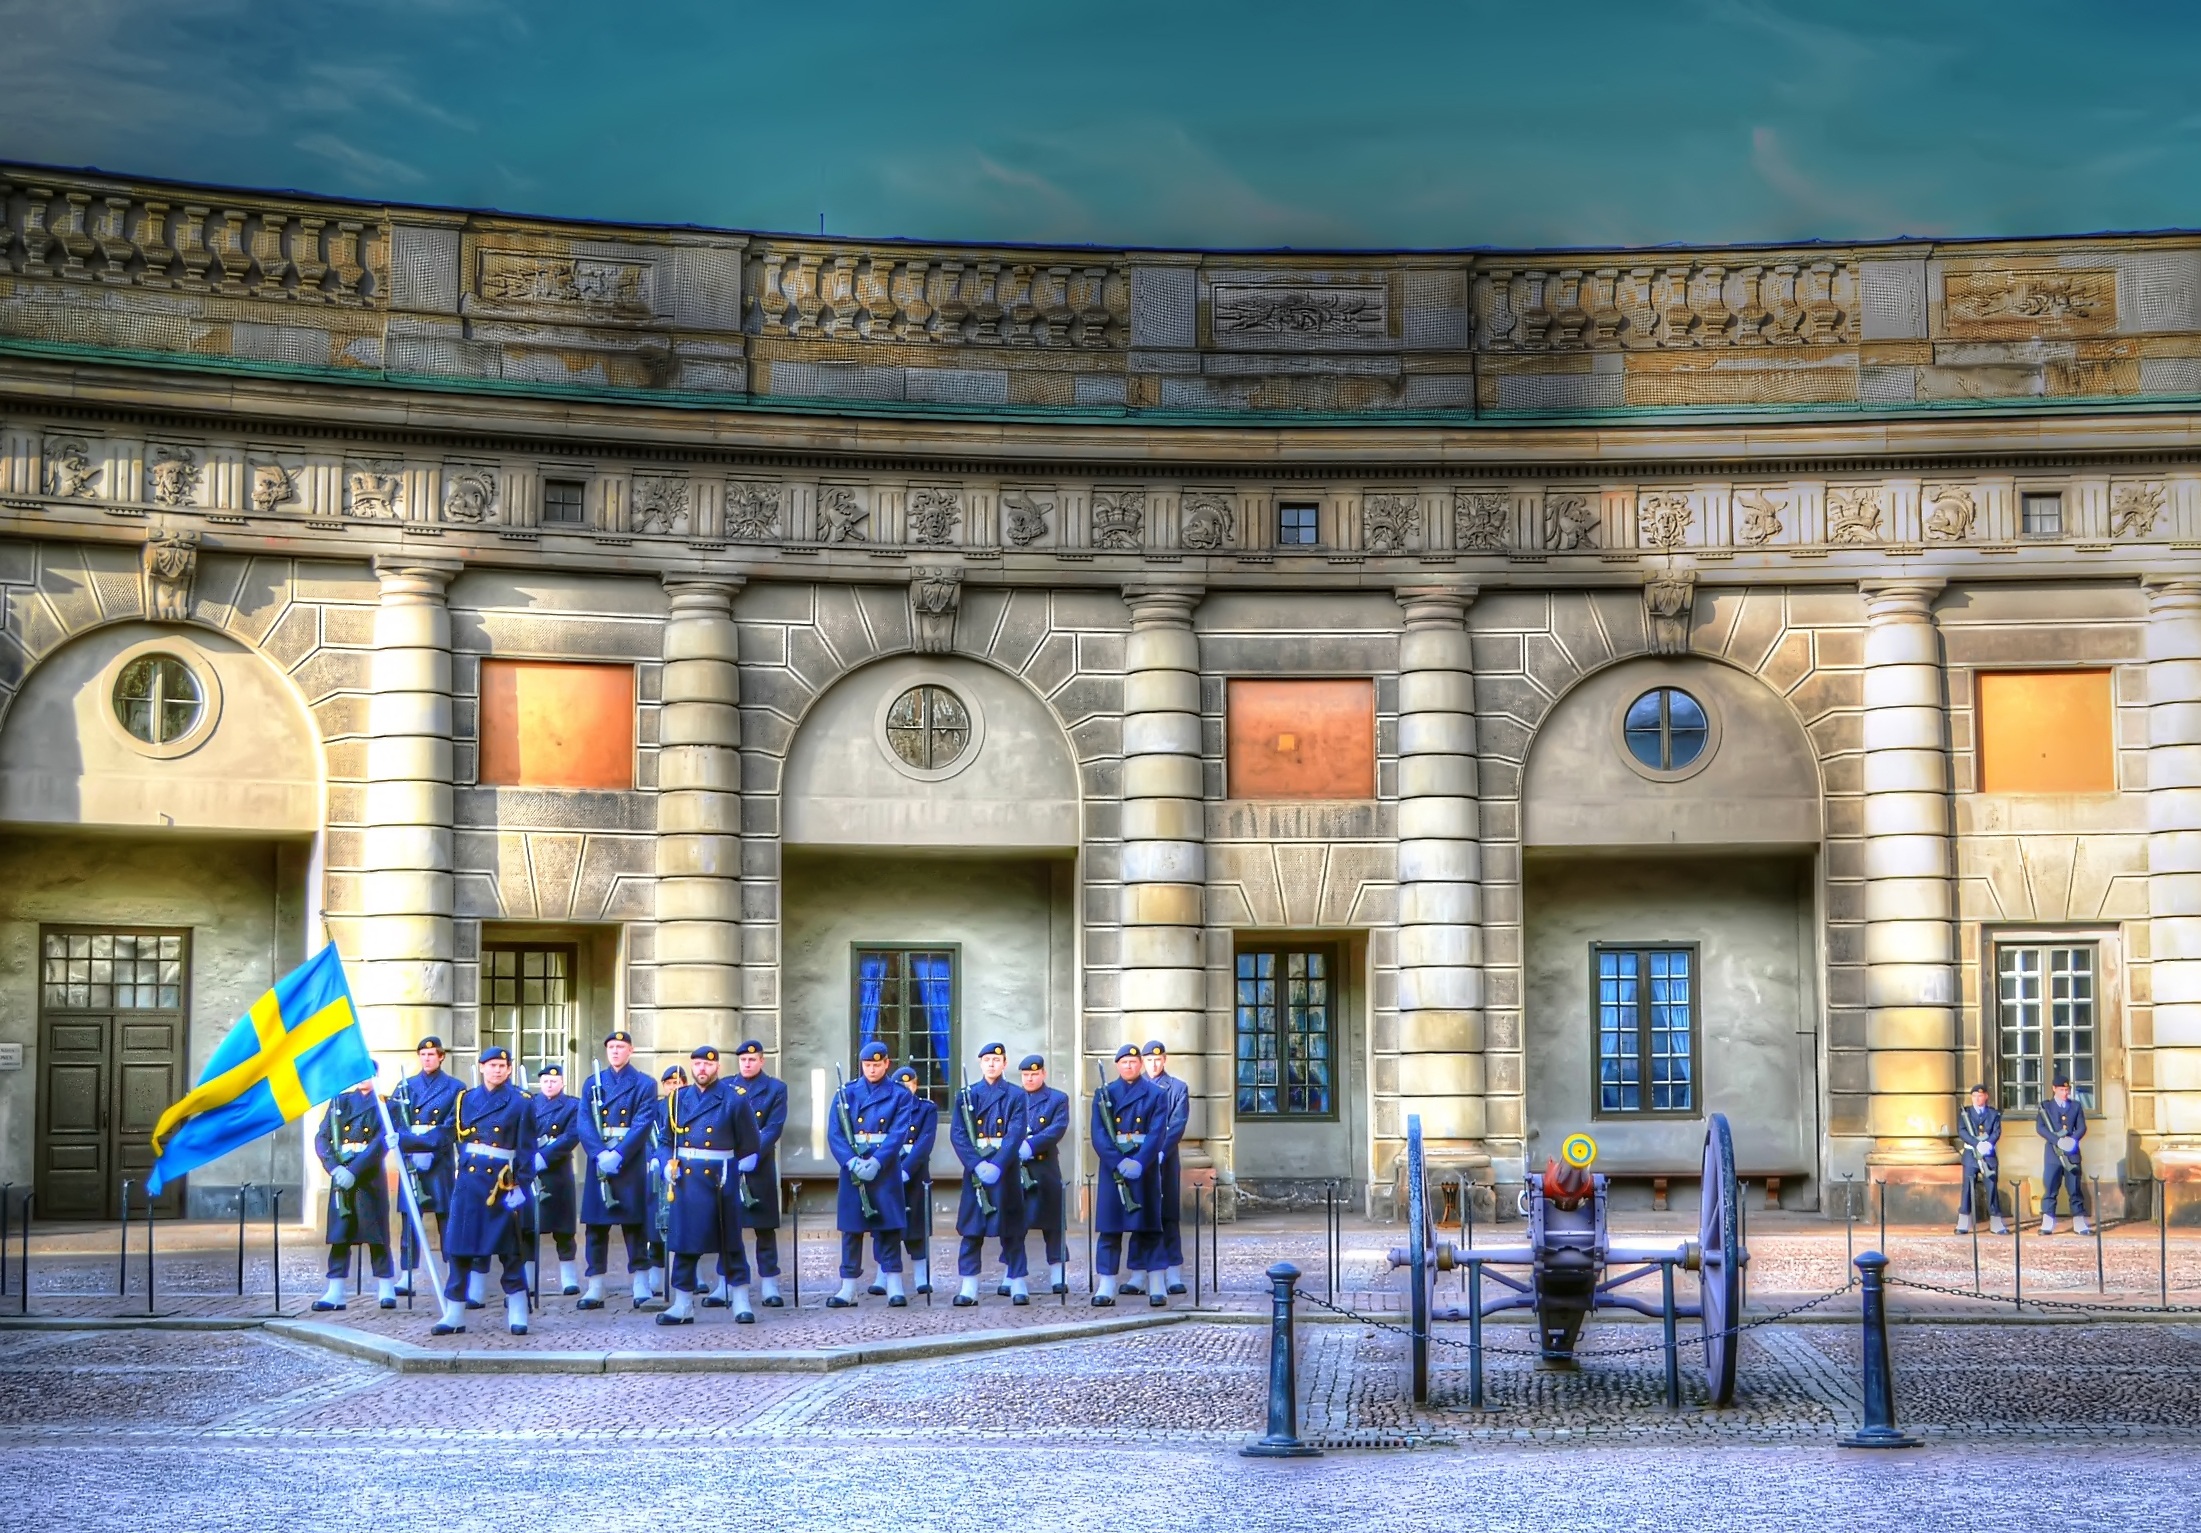
architecture, building, palace, plaza, castle, landmark, facade, tourism, guard